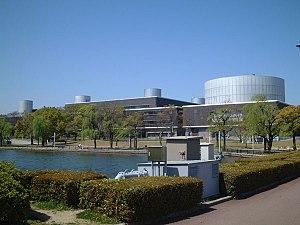
Le musée national d'ethnologie est l'un des principaux musées du Japon. C'est l'institut de recherche le plus important du Japon dans les disciplines des sciences humaines et sociales, créé en 1974 et ouvert au public en 1977. Il est bâti sur les anciens terrains de l'Expo '70 dans la ville de Suita, préfecture d'Osaka. La collection de base, connue sous le nom « collection grenier », est une collection ethnologique du début du XXᵉ siècle de matériels principalement japonais, dont quelques objets archéologiques du début de la période Jōmon. D'autres collections sont rassemblées pour l'ouverture en 1977 et les activités de collecte se poursuivent depuis.